University of Chicago

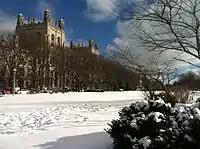
Harper Memorial Library was dedicated in 1912, and its architecture takes inspiration from various colleges in England.

The College of the University of Chicago grants Bachelor of Arts and Bachelor of Science degrees in 51 undergraduate courses of study (since 2005 known as majors) and 33 secondary courses of study, now known as minors. The college's academics are divided into four divisions: the Biological Sciences Collegiate Division, the Physical Sciences Collegiate Division, the Social Sciences Collegiate Division, and the Humanities Collegiate Division. Each division is affiliated with the corresponding graduate division of the university.